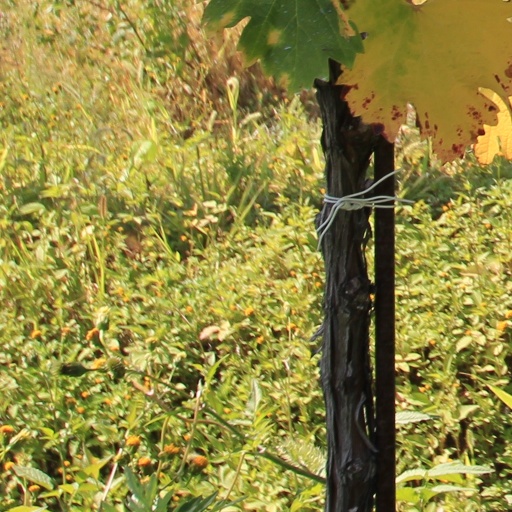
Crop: grape